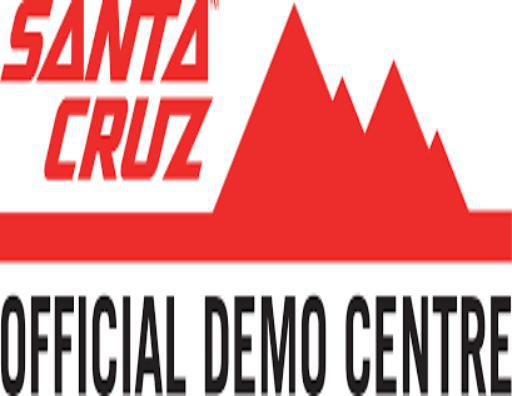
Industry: Sports